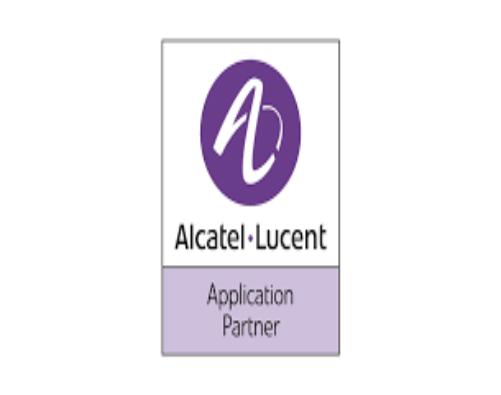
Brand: Alcatel-1
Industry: Electronic